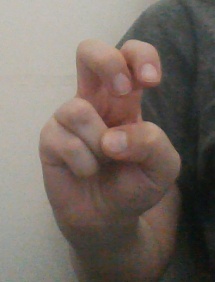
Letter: toot